Riverfront State Prison

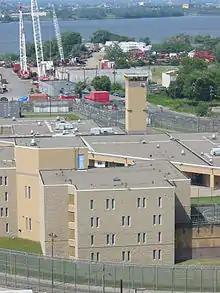
Riverfront State Prison

Riverfront State Prison (RSP) is a former prison in Camden, New Jersey, that was operated by the New Jersey Department of Corrections from August 12, 1985, to 2009. It was located in the neighborhood of Cooper Point at the intersection of Delaware Avenue and Elm Street.